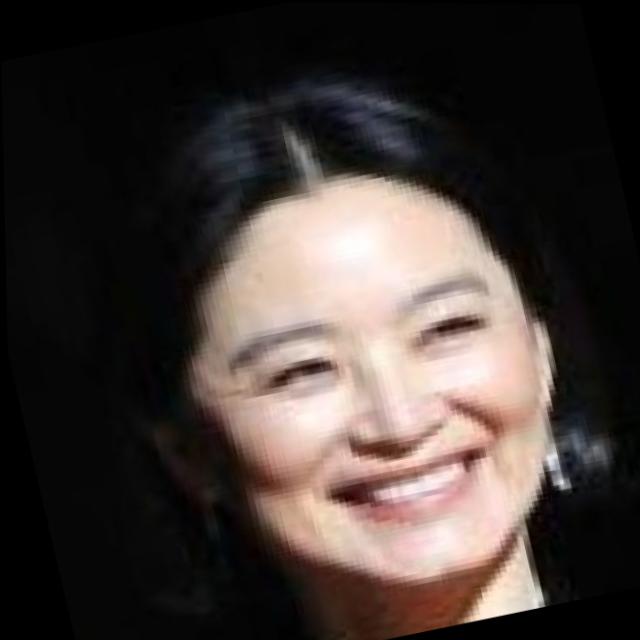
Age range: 45-64